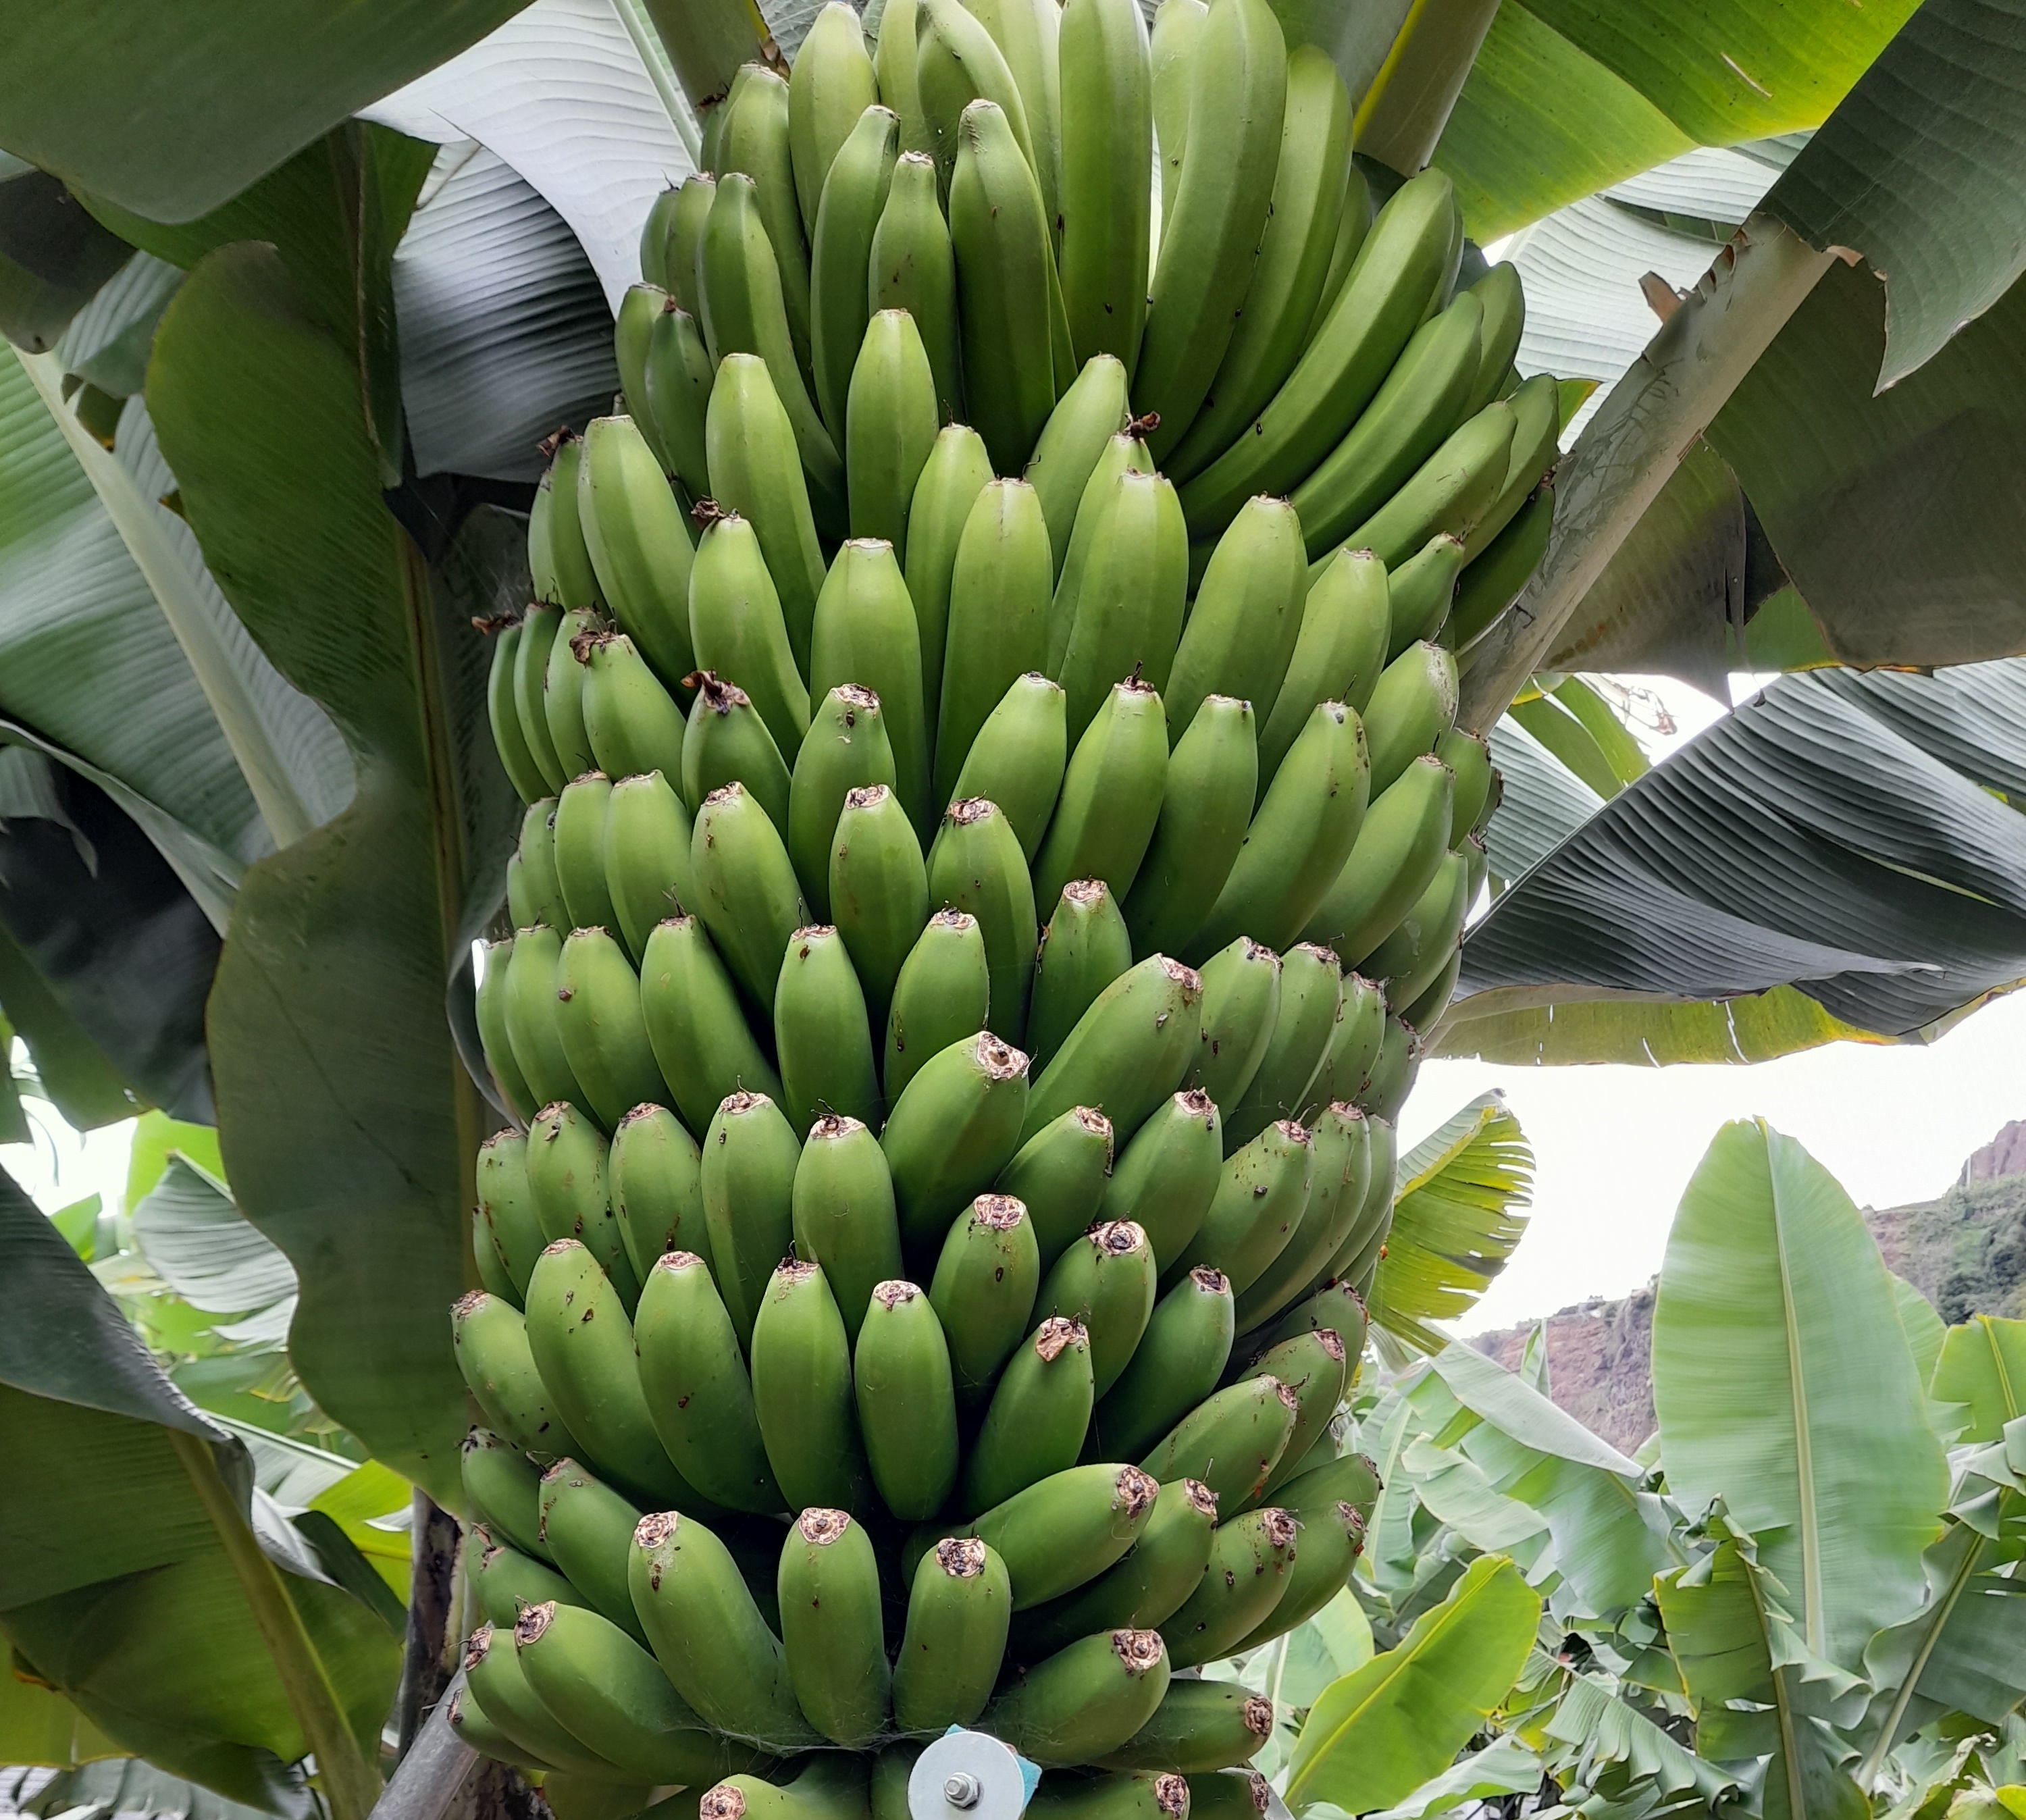
Label: Cut